SMS Custoza

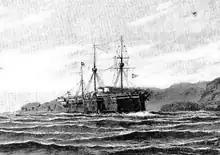
Illustration of "Custoza" underway in 1899

"Custoza" was laid down at the STT shipyard in Trieste on 17 November 1869. Her completed hull was launched on 20 August 1872, and she was completed on 18 September 1874. Her first sea trials were conducted over the course of 11–13 February 1875. The ship was named for the Battle of Custoza, an Austrian victory over the Italian army in the Third Italian War of Independence fought in 1866. The government placed a low priority on naval activities, particularly in the 1870s; as a result, the shortage of funds precluded an active fleet policy. The ironclad fleet, including "Custoza", was kept out of service in Pola, laid up in reserve; the only vessels to see significant service in the 1870s were several screw frigates sent abroad. The ship's sailing rig was cut down to a schooner rig in 1877.